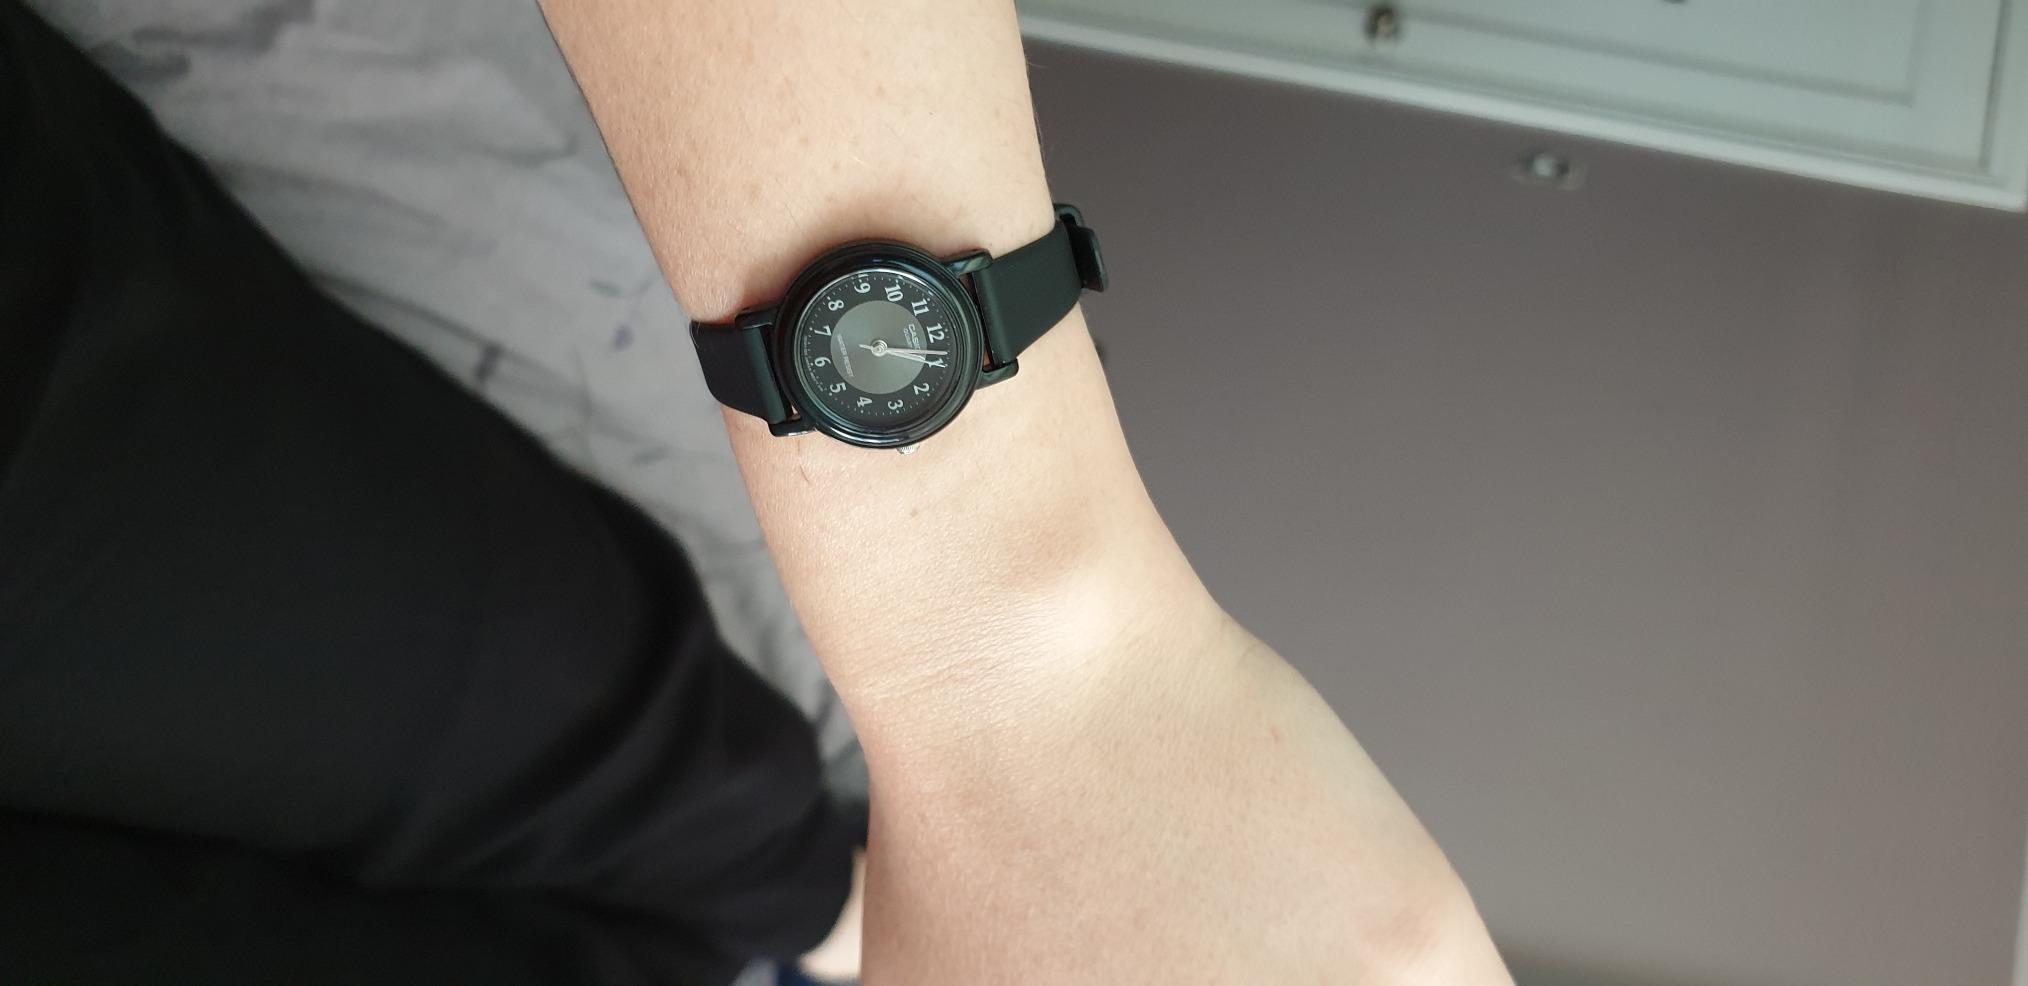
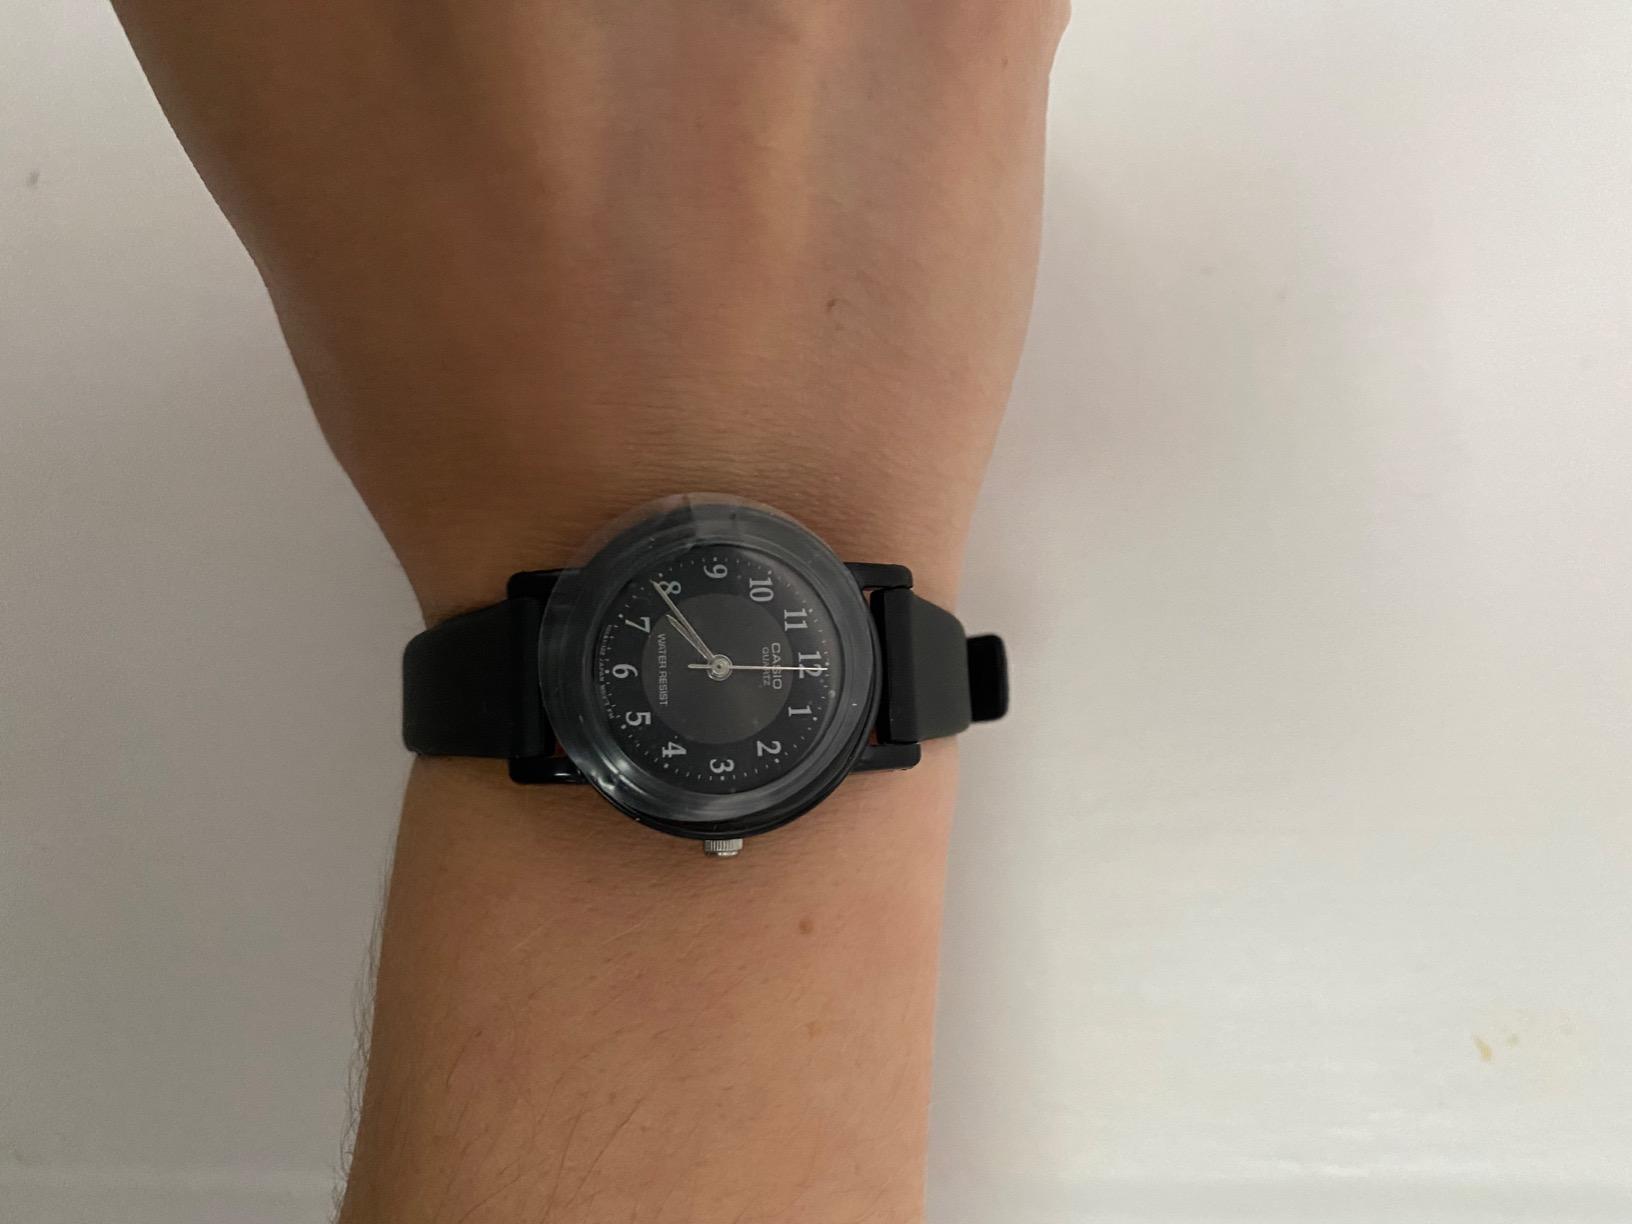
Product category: accessories_watch
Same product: yes